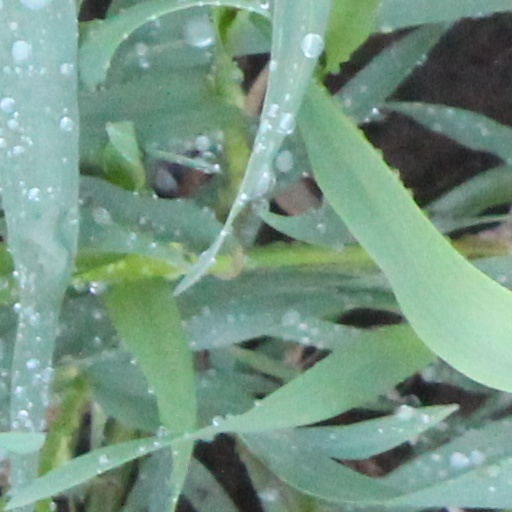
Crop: wheat